History of USM Alger (2010–present)

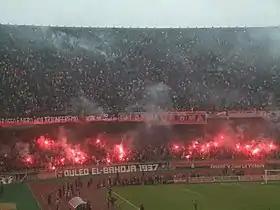
Ouled EL Bahdja fans during the final UAFA Club Cup, Stade 5 Juillet 1962 in Algiers, May 14, 2013 vs Al-Arabi SC.

The history of Union Sportive Médina d'Alger from 2010 to the present day, commonly referred to as USM Alger or simply USMA, is a professional football club based in Algiers, Algeria. The club was founded on 5 July 1937 and has become one of the most prominent teams in Algerian football. USMA currently competes in Ligue 1, the top tier of Algerian football. The club won its first major trophy in 1963, defeating MC Alger in the Critérium d'Honneur final. USMA has reached the cup final 17 times a national record, including an impressive run of five consecutive appearances from 1969 to 1973.